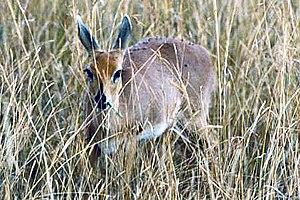
Le parc national des Golden Gate Highlands est un parc national sud-africain situé dans la province de l'État-Libre, près de la frontière avec le Lesotho. Créé en 1963, il couvre 340 km².
Voici la liste de quelques artiodactyles par population.